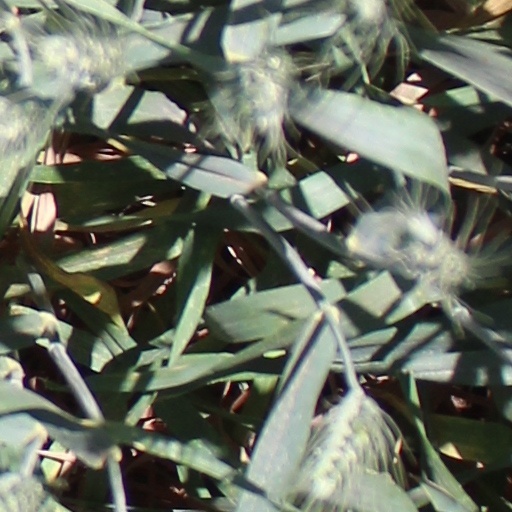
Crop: wheat